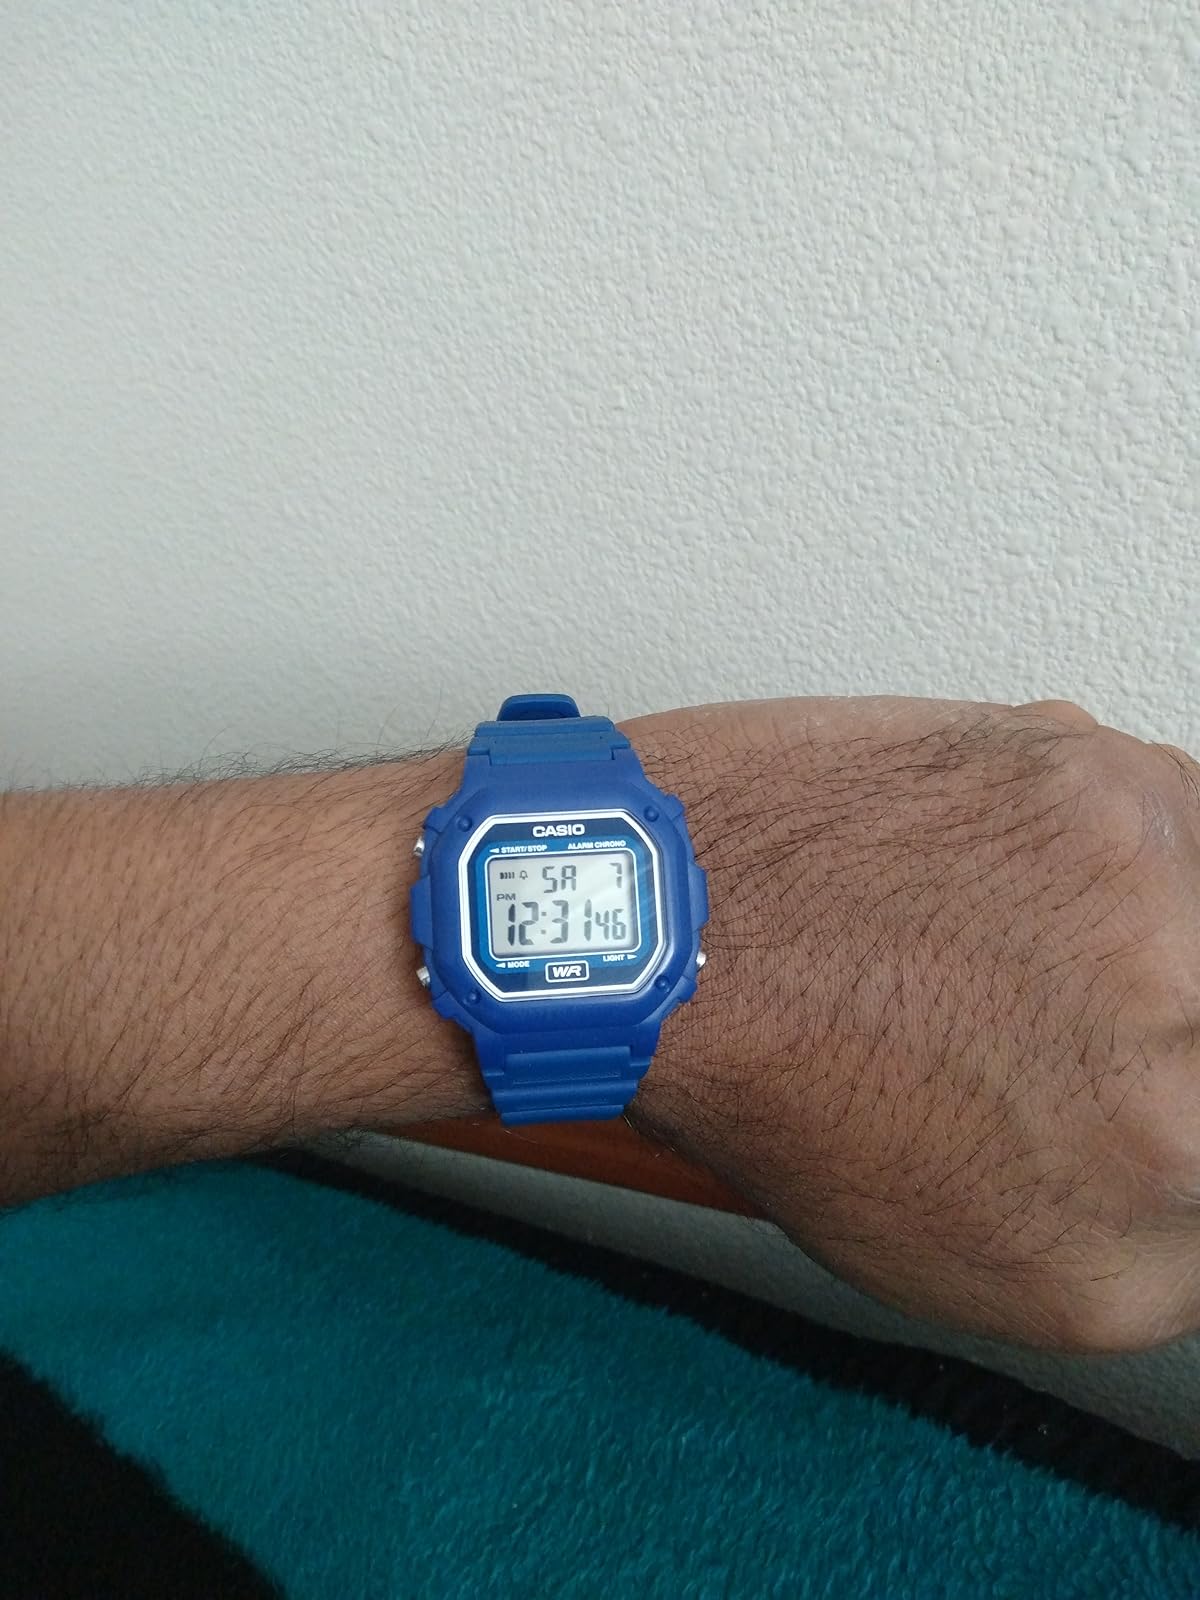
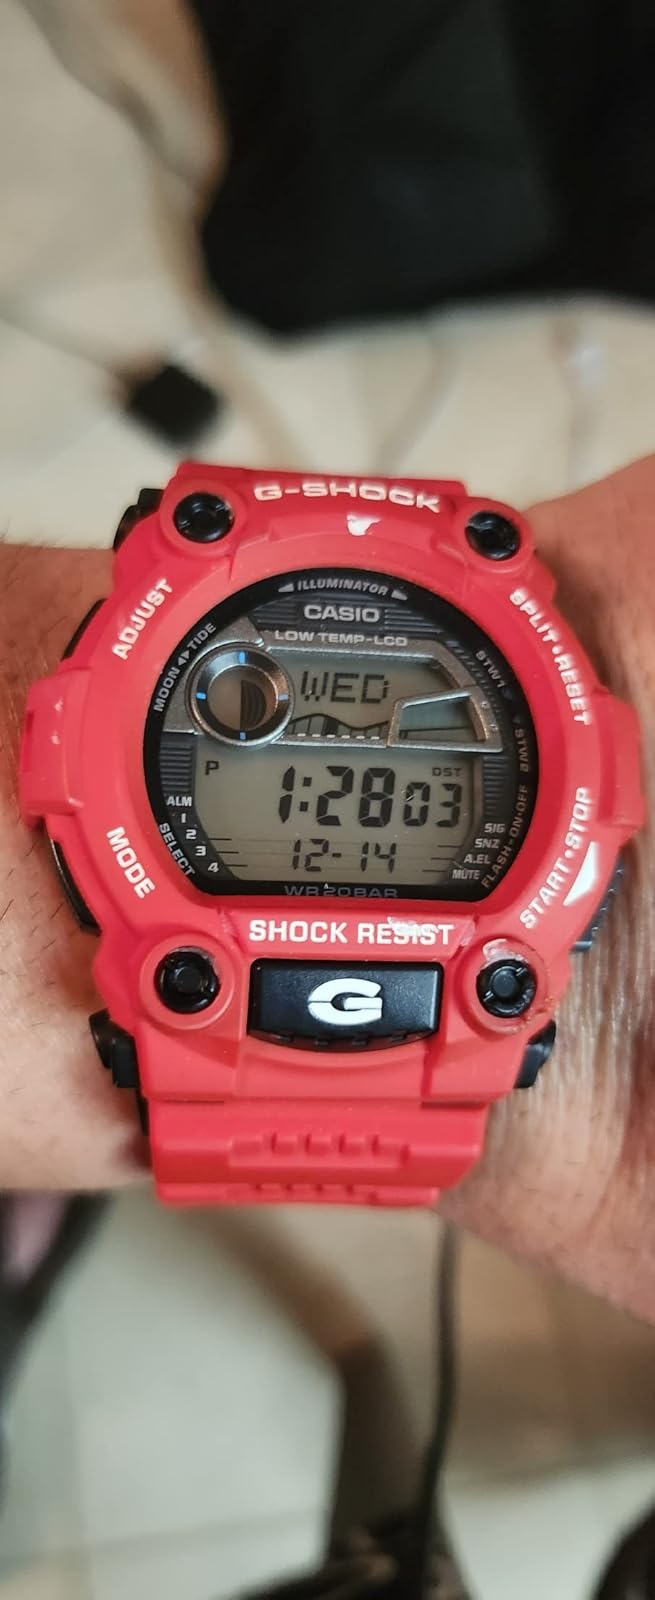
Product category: accessories_watch
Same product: no